Protein acetylation

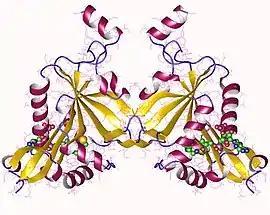
NatF dimer, Human

NatF is a NAT that is composed of the Naa60 enzyme. Initially, it was thought that NatF was only found in higher eukaryotes, since it was absent from yeast. However, it was later found that Naa60 is found throughout the eukaryotic domain, but was secondarily lost in the fungi lineage. Compared to yeast, NatF contributes to the higher abundance of N-terminal acetylation in humans. NatF complex acetylates the N-terminal methionine of substrates Met-Lys-, Met-Leu-, Met-Ile-, Met-Trp- and Met-Phe N termini which are partly overlapping with NatC and NatE. NatF has been shown to have an organellar localization and acetylates cytosolic N-termini of transmembrane proteins. The organellar localization of Naa60 is mediated by its unique C-terminus, which consists of two alpha helices that peripherally associate with the membrane and mediate interactions with PI(4)P.